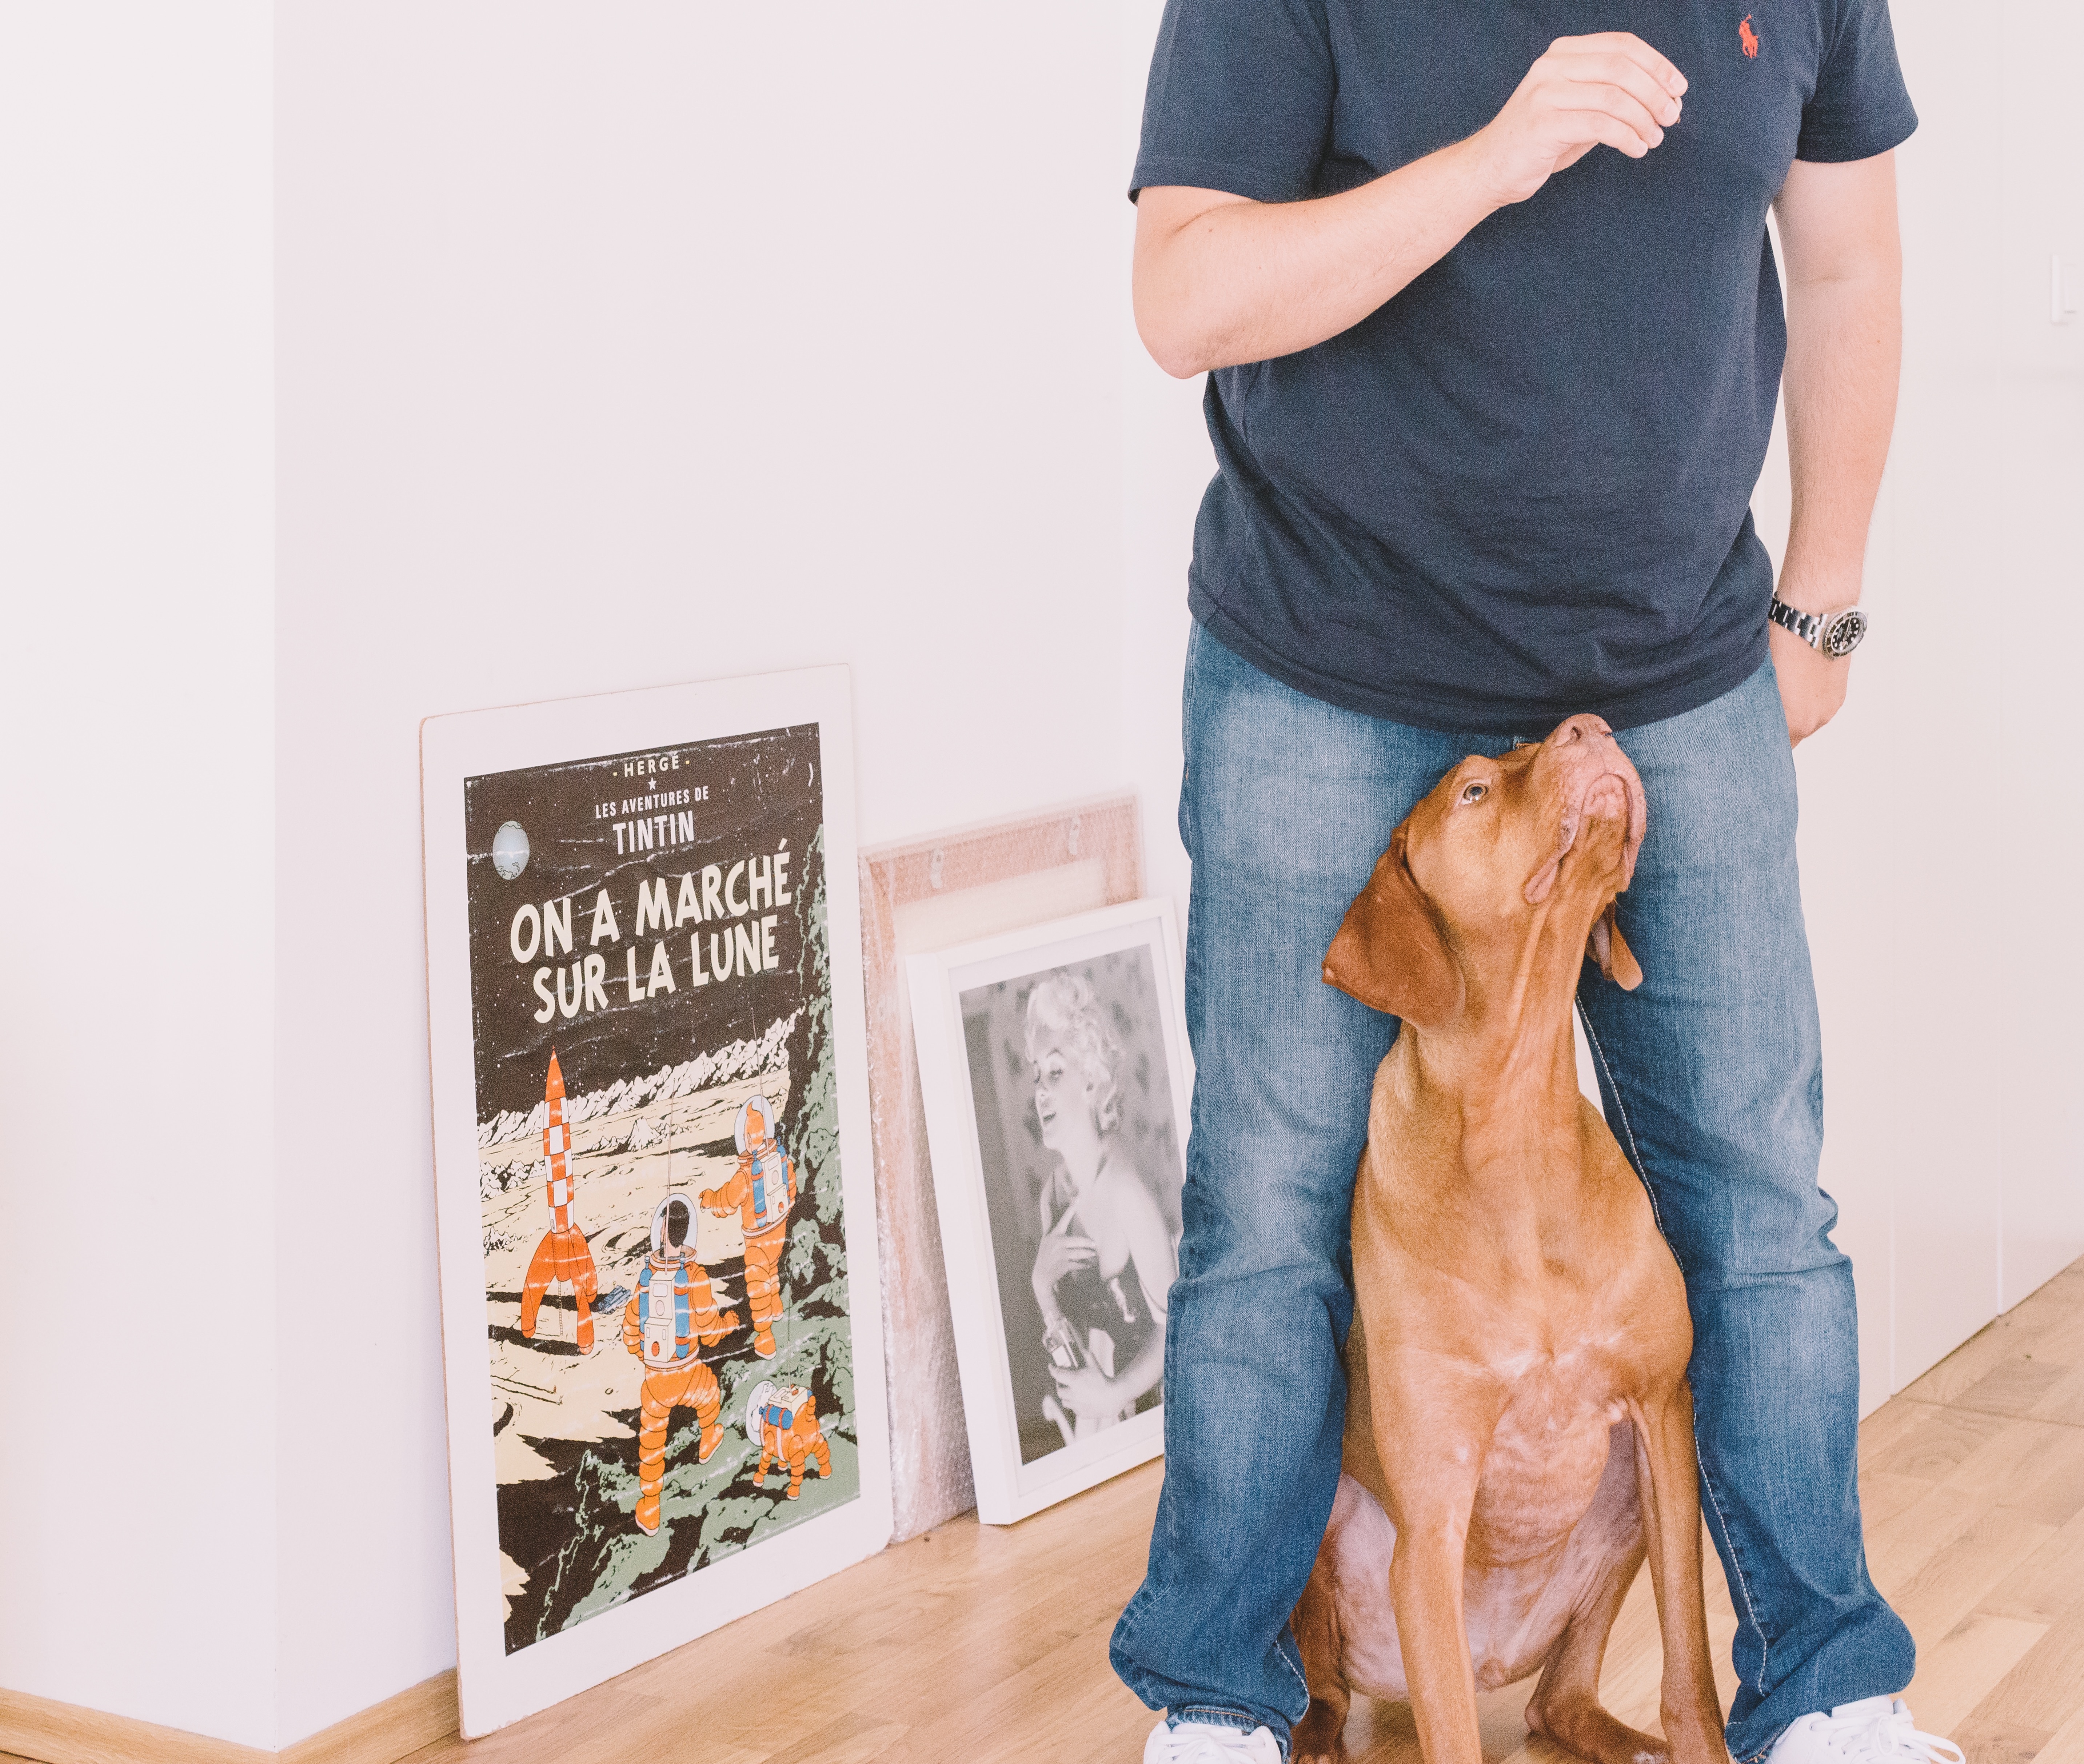
man, person, dog, fashion, picture and dog, owner, flooring